SpongeBob SquarePants season 6

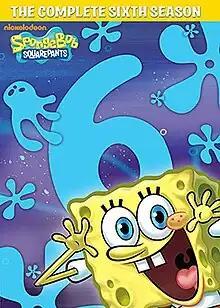
DVD cover

The sixth season of the American animated television series "SpongeBob SquarePants", created by former marine biologist and animator Stephen Hillenburg, aired on Nickelodeon from March 3, 2008, to July 5, 2010, and contained 26 half-hour episodes, being the first season with a different number of half-hours. The series chronicles the exploits and adventures of the title character and his various friends in the fictional underwater city of Bikini Bottom. The season was executive produced by series creator Hillenburg and supervising producer Paul Tibbitt, who also acted as the showrunner. In 2009, the show celebrated its tenth anniversary on television. The documentary film titled "" premiered on July 17, 2009, and marked the anniversary. "SpongeBob's Truth or Square", a television film, and the special episode "To SquarePants or Not to SquarePants" were broadcast on Nickelodeon, as part of the celebration.